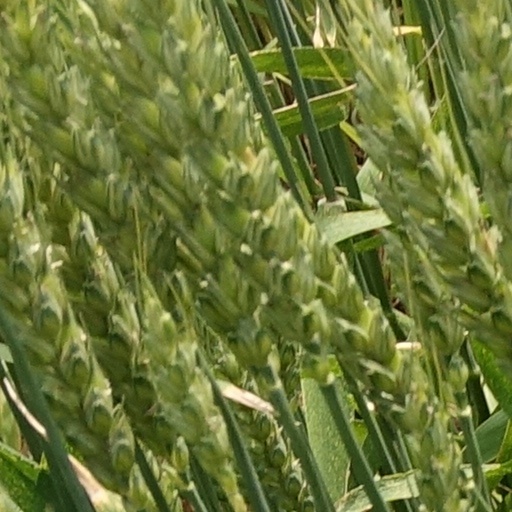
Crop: wheat